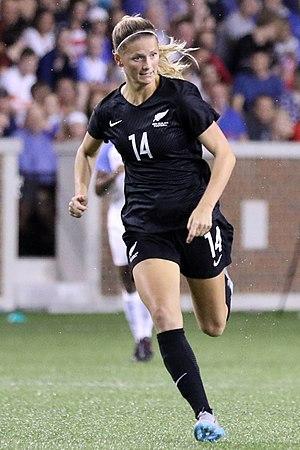
Katie Bowen de son vrai nom Kate Elizabeth Bowen, est née le 15 juillet 1994 à Auckland, est une joueuse néo-zélandaise de football évoluant au poste milieu de terrain. Internationale néo-zélandaise, elle évolue aux Glenfield Rovers.